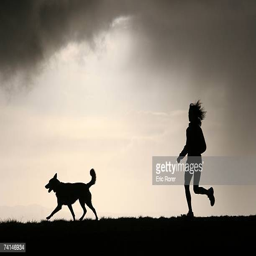
a stormy sky silhouettes a runner and her dog as they run along the crest of the hills crowning .